Describe the emotion expressed in this image:  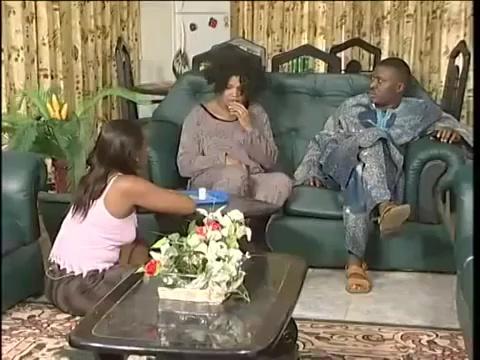
This person displays Pain, valence and arousal with low intensity.